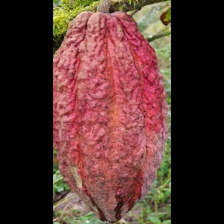
Label: sana